Tihomir Arsić

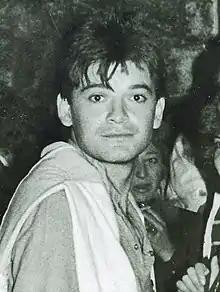
Arsić in 1984

Tihomir Arsić (21 July 1957 – 7 December 2020) was a Serbian actor. He appeared in more than forty films since 1975.